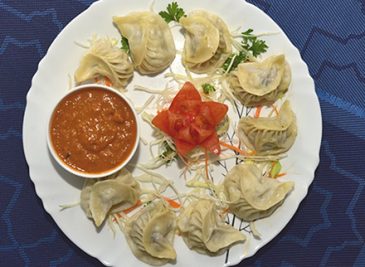
Dish: momos